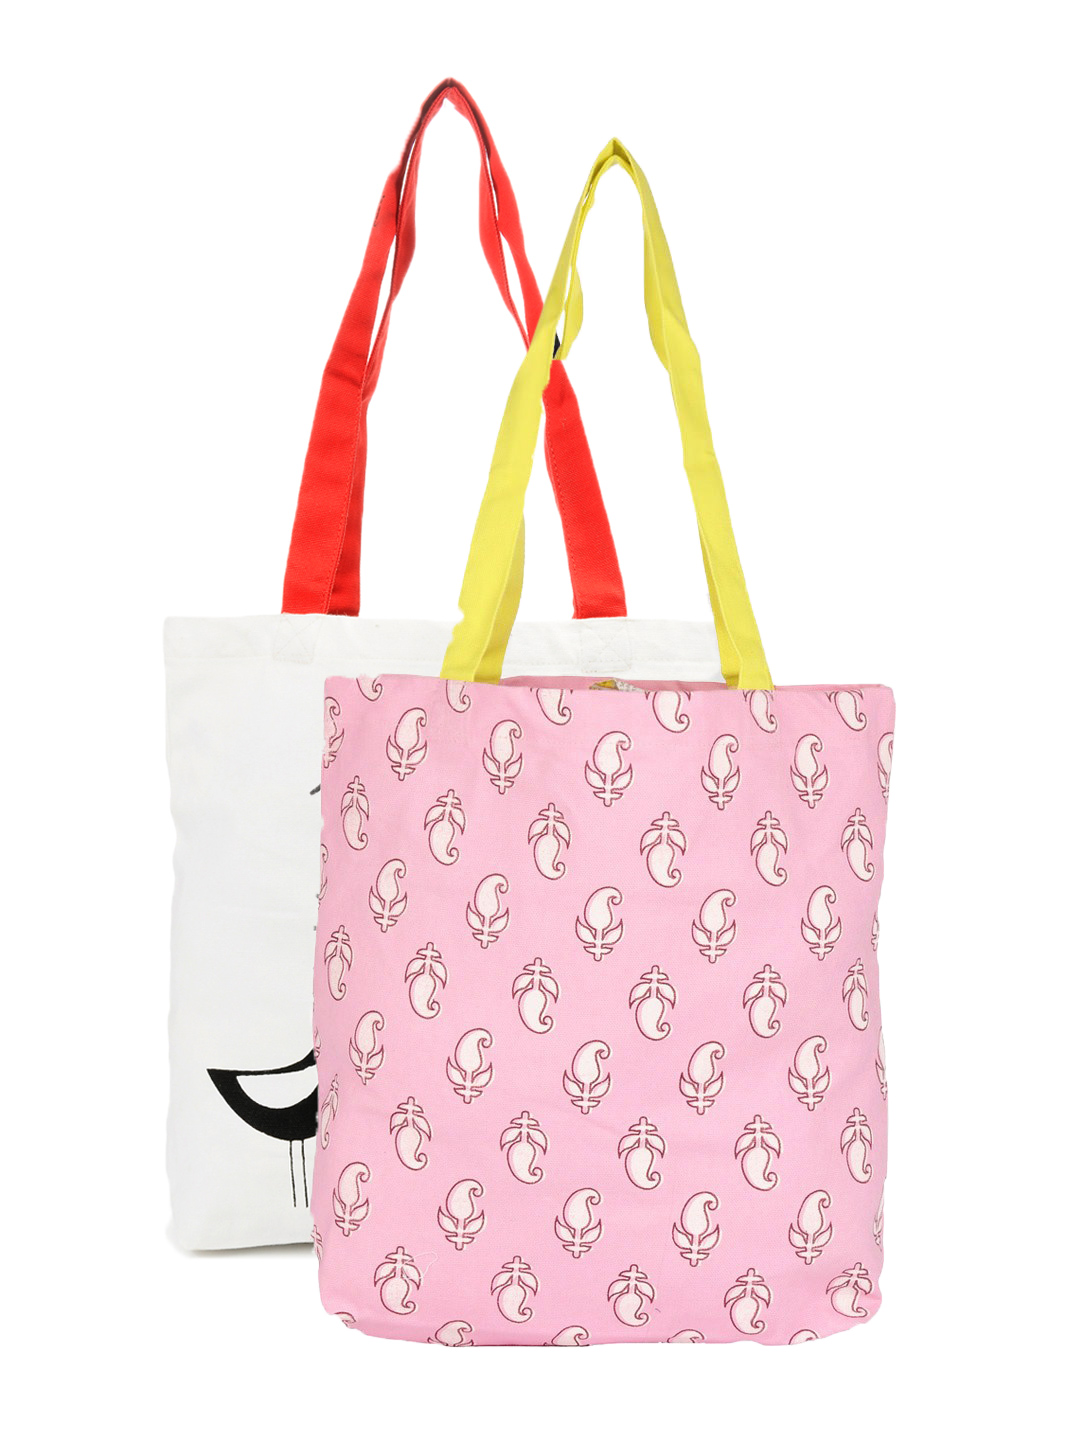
Be For Bag Women White and Pink Combo pack Tote Bags
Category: Accessories / Bags / Handbags
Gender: Women
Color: White
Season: Summer 2015
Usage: Casual